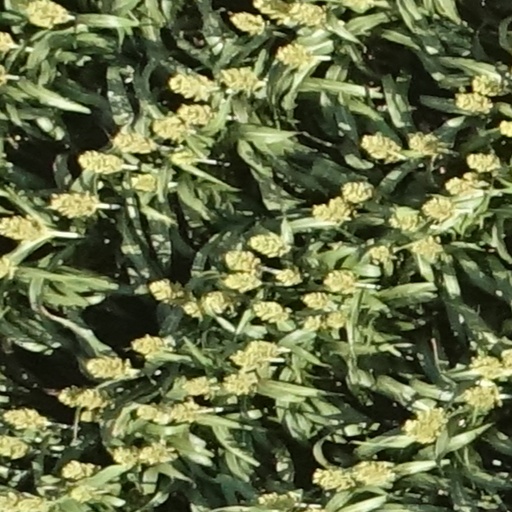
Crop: sorghum